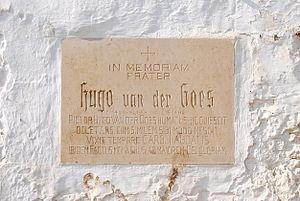
Plaque commémorative Hugo van der Goes, prieuré Rouge-Cloître, Auderghem